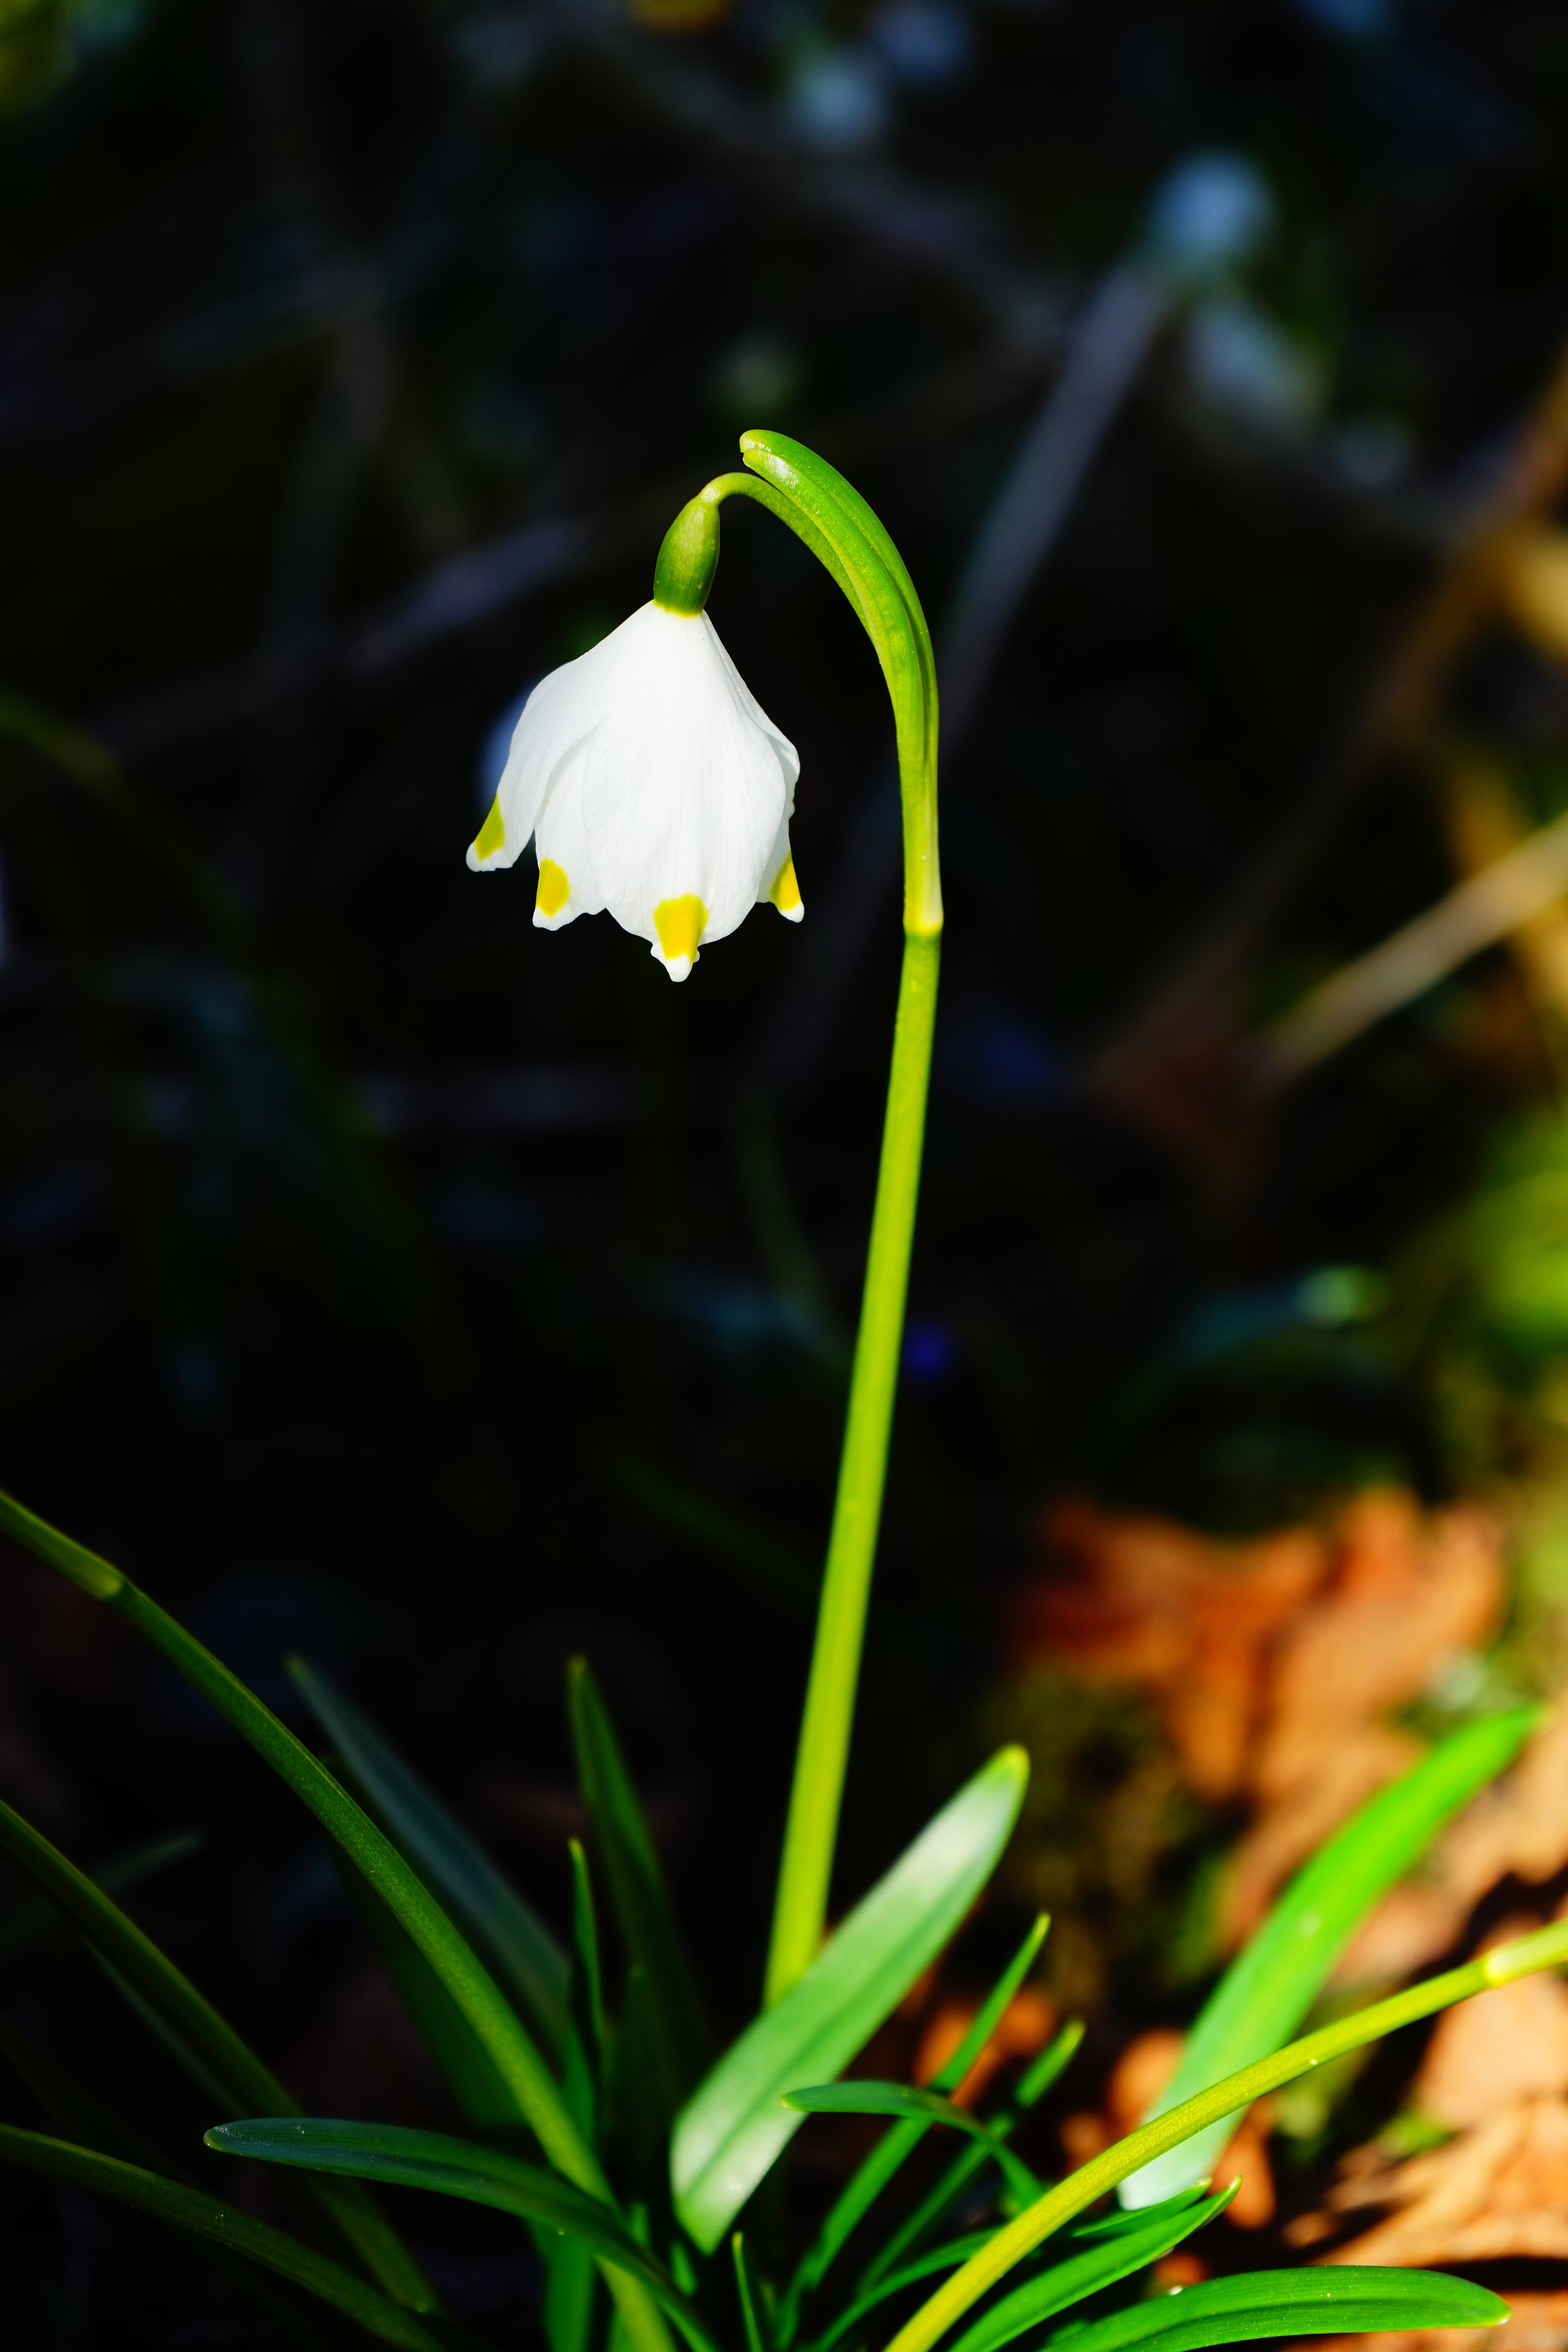
nature, forest, blossom, plant, white, leaf, flower, bloom, bell, idyllic, spring, green, botany, yellow, flora, snowflake, wildflower, stalk, close up, beautiful, spring flower, macro photography, flowering plant, forest flower, zwiebelpflanze, leucojum, amaryllidaceae, fruehlingsknotenblume, great snowdrops, plant stem, land plant, spring knotenblume, maerzgloeckchen, leucojum vernum